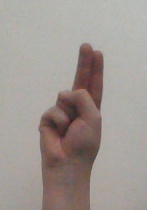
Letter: taa